Tomasz Radzinski

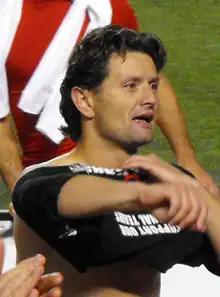
Radzinski after a Canada - Mexico second round World Cup qualifying match at Commonwealth Stadium in Edmonton, Alberta on 16 October 2008.

In October 1999, Radzinski had been called up to the Canada national team by coach Holger Osieck, he promised to attend, failed to turn up and later refused to be interviewed about it. The Canadian Soccer Association approached FIFA to have Radzinski prevented from playing for Anderlecht as a result. Kevan Pipe, the head of the CSA called Radzinski's actions "an insult to his teammates, his coach and the country". In October 2001, he announced that he'd like to play for Canada again as they had a friendly against European opponents, Malta. He has represented Canada in 19 FIFA World Cup qualification matches. in three FIFA World Cup qualification campaigns (1998, 2006 and 2010)